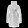
Label: Coat